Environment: real
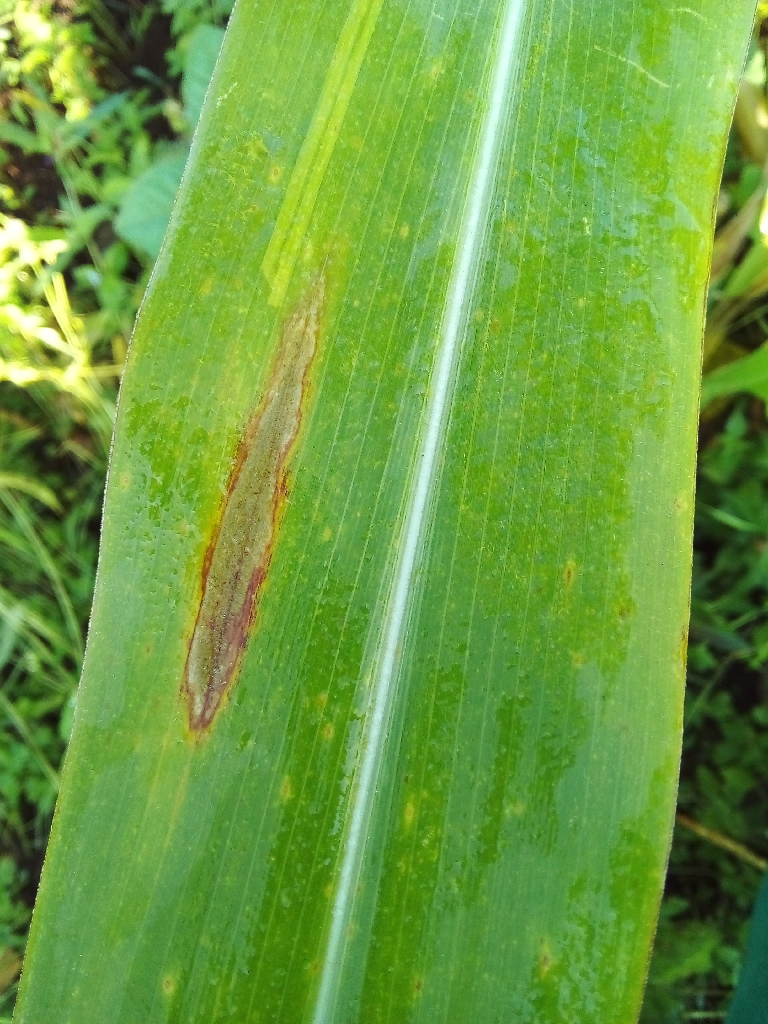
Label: northern_corn_leaf_blight